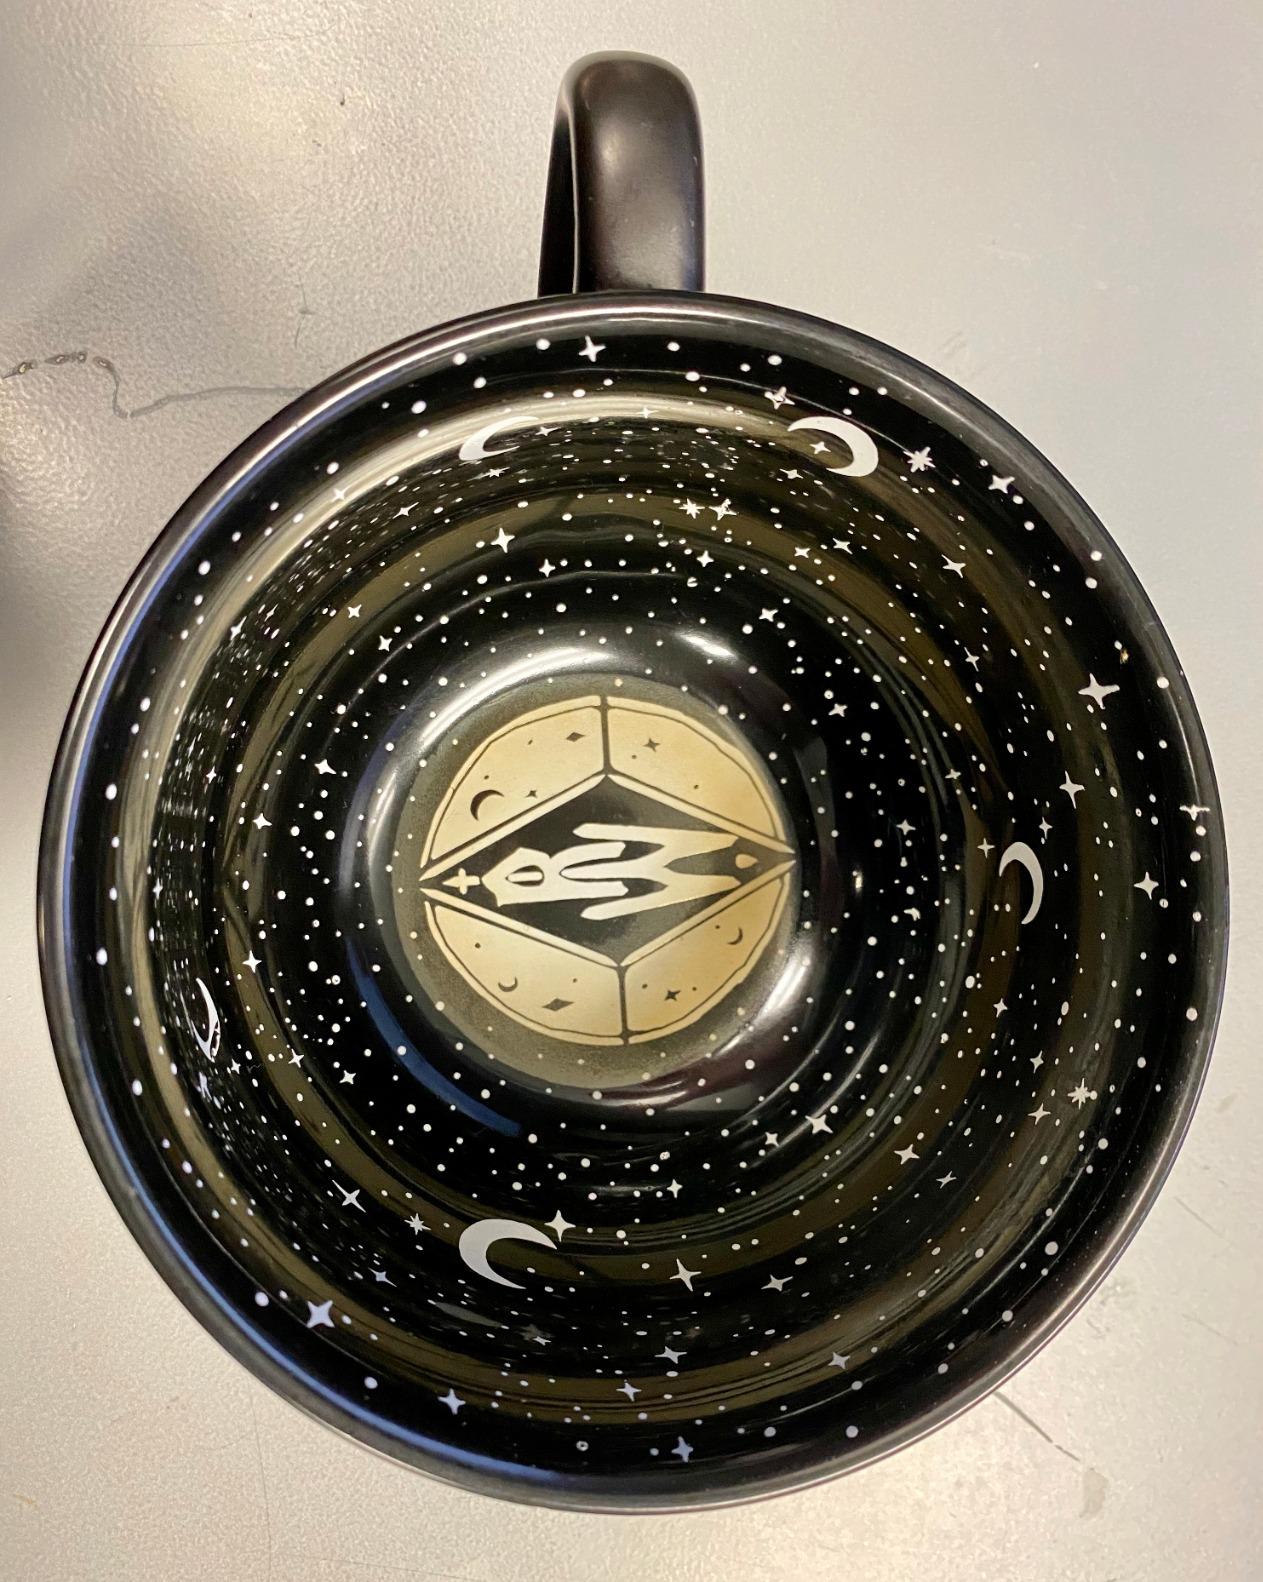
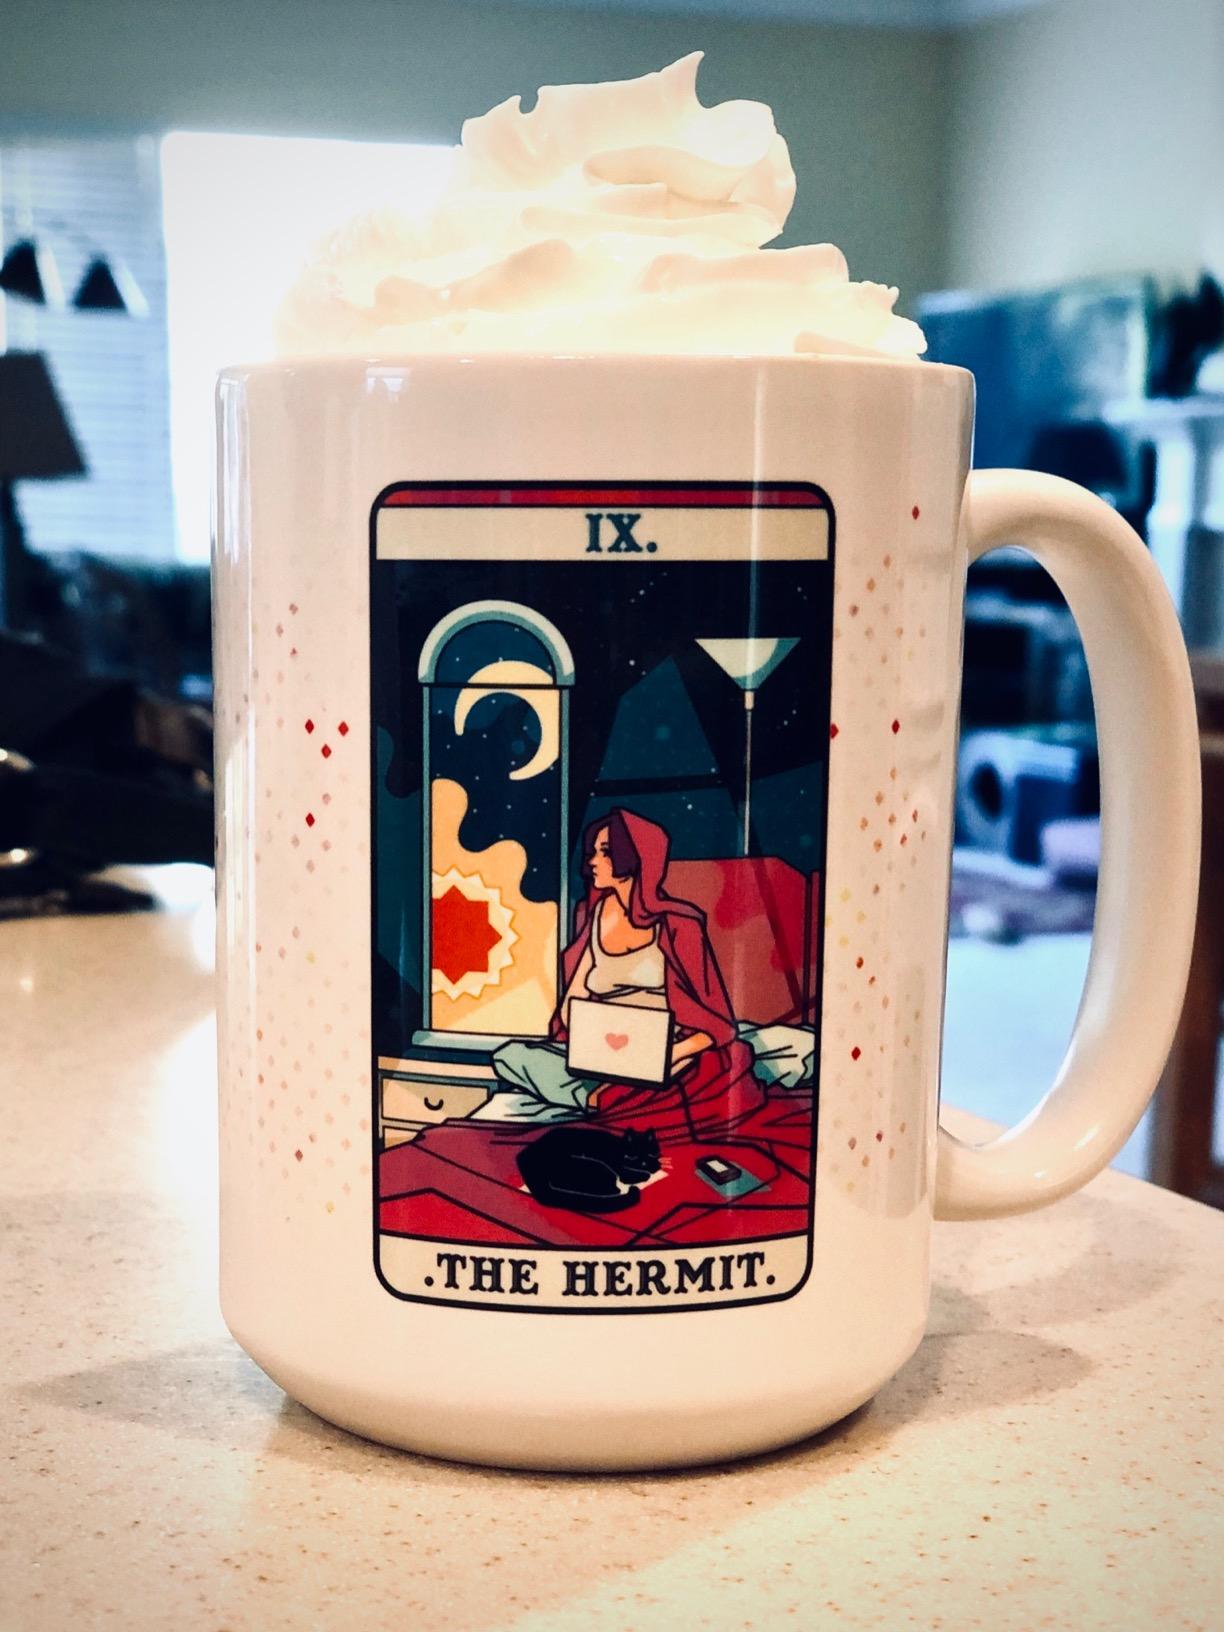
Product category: items_mug
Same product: no